Andrea Petkovic

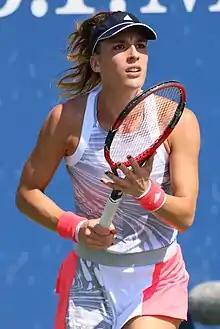
Petkovic at the 2016 US Open

Petkovic began the year at the Brisbane International where she reached the quarterfinals. At the Australian Open, Petkovic was the 22nd seed; she lost in the first round to Elizaveta Kulichkova. After the Australian Open, she represented Germany as they lost to Switzerland in the 2016 Fed Cup World Group. After reaching the quarterfinals in the Dubai Championships, Petkovic played in the Qatar Open, where she reached the semi finals, beating Garbiñe Muguruza en route. Her win over Muguruza was the first against a top-five player since 2013. However, Petkovic had to retire in her match against Jeļena Ostapenko due to a left thigh injury.